Moto Guzzi V85 TT

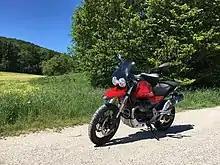
Moto Guzzi V85 TT in the color "Rosso Vulcano". The cushion on the passenger seat is a third party accessory

The V 85 TT is styled after a 70's Enduro motorcycle from Moto Guzzi, which belongs to the middleweight adventure bike category. The motorcycle was announced end of 2017 and entered production in spring 2019. It is supposed to combine classic styling with modern equipments and it targets road and light off-road use. This is reflected by the model name, where "TT" stands for "Tutto Terreno", which is Italian for "all terrain".